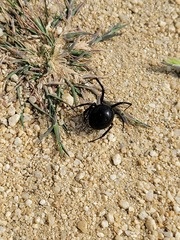
Species: Lactrodectus_hesperus